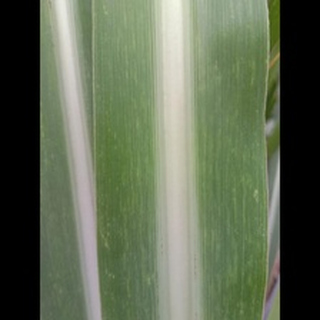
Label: sugarcane_mosaic